Captain Underpants and the Invasion of the Incredibly Naughty Cafeteria Ladies from Outer Space (and the Subsequent Assault of the Equally Evil Lunchroom Zombie Nerds)

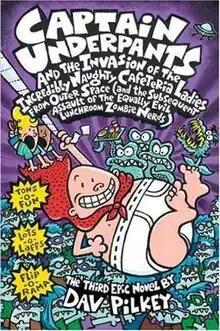
First edition cover

Captain Underpants and the Invasion of the Incredibly Naughty Cafeteria Ladies from Outer Space (and the Subsequent Assault of the Equally Evil Lunchroom Zombie Nerds) is the third book of the "Captain Underpants" series by Dav Pilkey. The series of American children's books are about two fourth graders, George and Harold, and their mean principal Mr. Krupp, who can turn into Captain Underpants. It was published on September 1, 1999. It is the first book to feature the use of 'Extra-Strength Super Power Juice' (an invention of Zorx, Klax, and Jennifer, the antagonists of the book), which is used to give Captain Underpants superpowers later in the book.